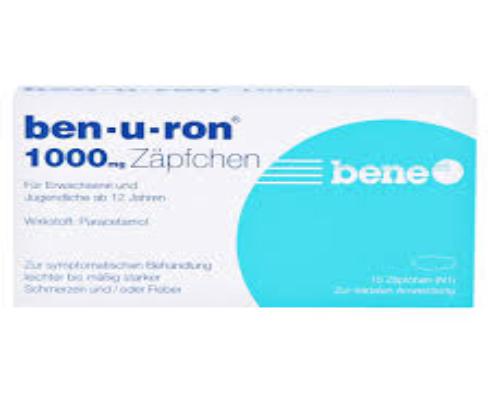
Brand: benuron
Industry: Medical